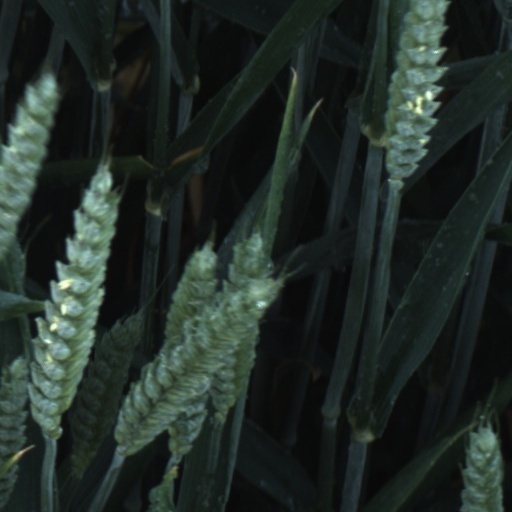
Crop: wheat